Statue of Edward Colston

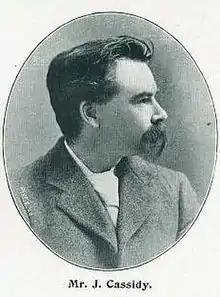
Irish sculptor John Cassidy

The monument originally consisted of an bronze statue of Edward Colston (1636–1721) set on top of a plinth. The statue depicts Colston in a flowing wig, velvet coat, satin waistcoat, and knee-breeches as was typical in his day. The plinth is made of Portland stone and adorned with bronze plaques and, in each corner, a figure of a dolphin. Of the four plaquesone on each face of the plinththree are relief sculptures in an Art Nouveau style: two of these depict scenes from Colston's life and the third exhibits a maritime fantasy. The plaque on the south face bears the words "Erected by citizens of Bristol as a memorial of one of the most virtuous and wise sons of their city AD 1895" and "John Cassidy fecit" (John Cassidy made this).